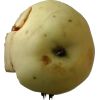
Label: Apple hit 1